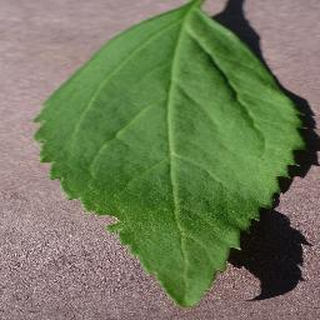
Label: healthy_cherry